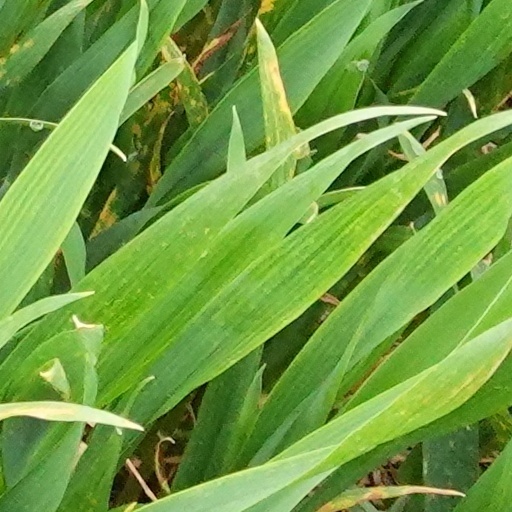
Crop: wheat